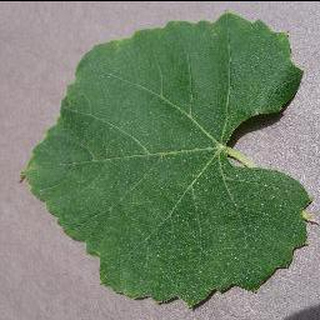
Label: healthy_grape